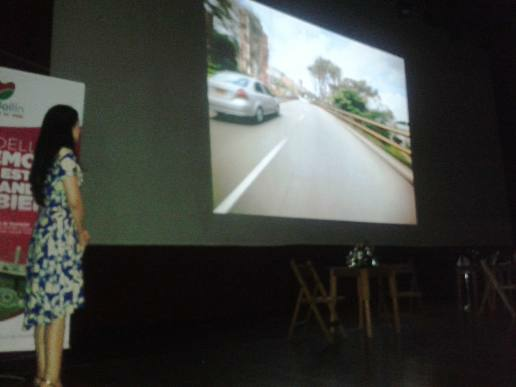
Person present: Yes